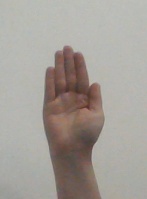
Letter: seen